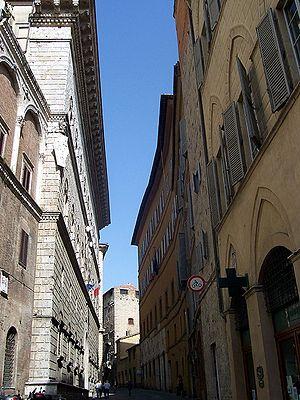
La via Banchi di Sotto est une rue du centre historique de Sienne en Toscane qui appartient à un des trois Terzi de la cité, celui de San Martino. Elle circule depuis le Nord en prolongeant vers le bas la via Banchi di Sopra commençant à la Croce del Travaglio, pour se terminer à la Logge del Papa, devenant dans son prolongement la via Pantaneto, puis la via Romana vers la Porta Romana.